Religion in Belarus

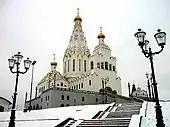
Church of All Saints (Eastern Orthodox) in Minsk.

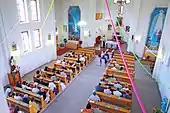
Interior of Saint Kaimir Catholic Church in Lahoysk.

Although the Russian Orthodox Church was devastated during World War II and continued to decline until the early 1980s because of government policies, it underwent a small revival with the onset of perestroika and the celebration in 1988 of the 1,000- year anniversary of Christianity in Russia. In 1990 Belarus was designated an exarchate of the Russian Orthodox Church, creating the Belarusian Orthodox Church. In the early 1990s, 60 percent of the population identified themselves as Orthodox. The church had one seminary, three convents, and one monastery.